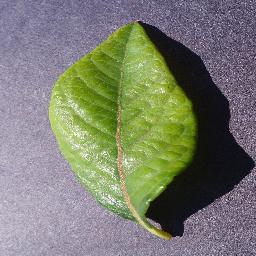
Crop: blueberry
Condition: healthy